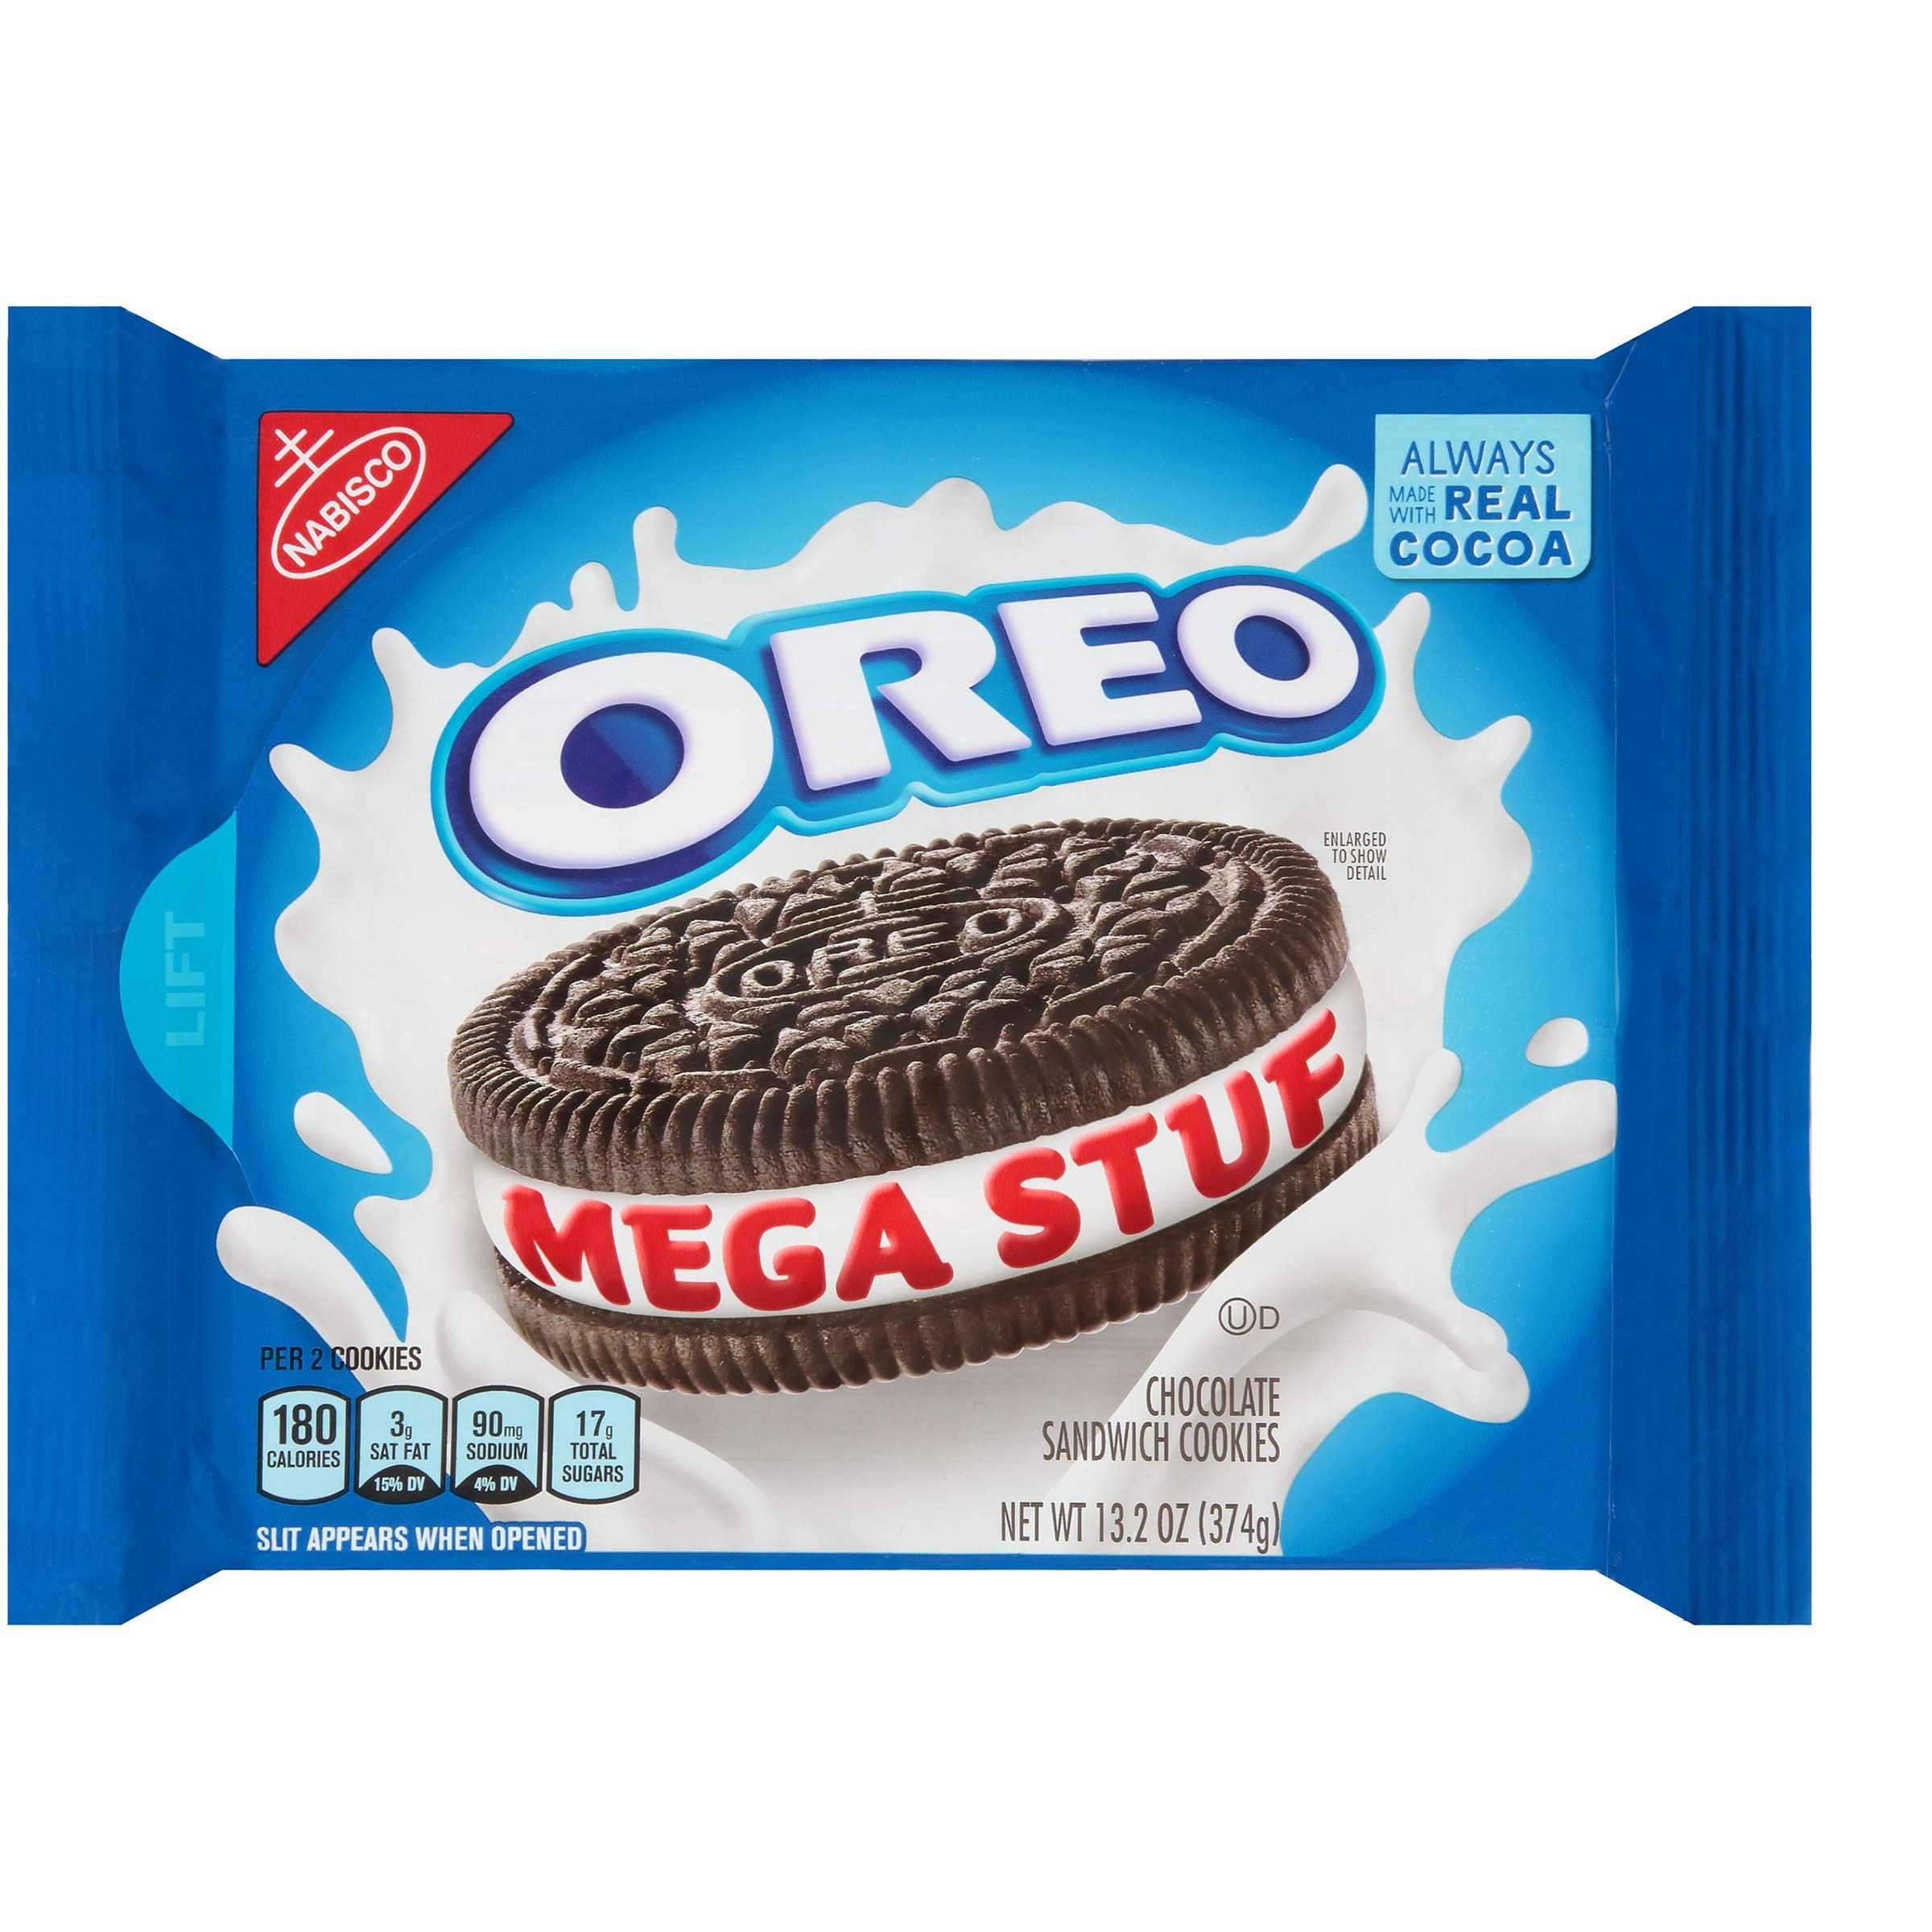
Item Name: Oreo Mega Stuf Chocolate Sandwich Cookies, 13.2 Ounce
Bullet Point 1: Take a delicious break with Oreo Mega Stuf Chocolate Cookies, a new way to enjoy the favorite of millions around the world since 1912.
Bullet Point 2: Supremely dunkable, Oreo Mega Stuf Cookies sandwich a colossal helping of creme filling between the bold taste of two chocolate wafers--making them milk's favorite cookie.
Bullet Point 3: The resealable pack with easy-pull tab keeps cookies fresh and is perfect for snacking, sharing, or traveling.
Bullet Point 4: Oreos are a kosher food that contains zero trans fats.
Bullet Point 5: This includes 13.2oz package of Oreo Mega Stuf Chocolate Sandwich Cookies.
Value: 13.2
Unit: ounce

Price: 5.29